Mongolian People's Republic

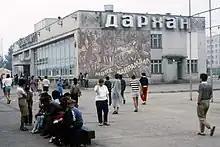
Darkhan Railway Station in 1985

At the MPR's foundation in 1924, Mongolia was a nomadic subsistence society. Farming and industry were almost nonexistent, and transportation and communications were primitive. Most people were illiterate nomadic herders, and a large part of the male labor force lived in the monasteries, contributing little to the economy. Property in the form of livestock was primarily owned by aristocrats and the monasteries; ownership of the remaining sectors of the economy was dominated by Chinese and other foreigners. The MPR was thus faced with the daunting task of building a modern economy. Socialist collectivization, industrialization, and urbanization ultimately transformed the agrarian, nomadic economy of the 1920s into a developing, agricultural-industrial economy by the late 1980s.